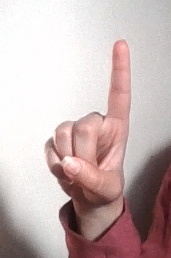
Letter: bb